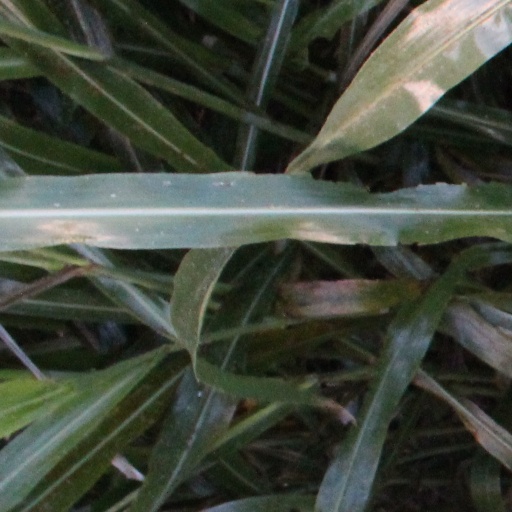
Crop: sorghum